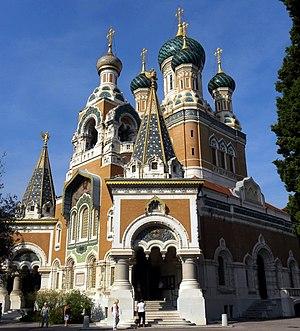
Nice, Avenue de Saint Nicolas This building is classé au titre des Monuments Historiques. It is indexed in the Base Mérimée, a database of architectural heritage maintained by the French Ministry of Culture,